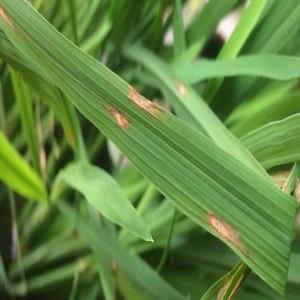
Disease: Blast